Orthodox Church in Japan

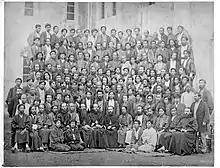
1882 council of the Orthodox Church in Japan

Kassatkin moved to Tokyo in 1872; he remained in Japan for most of the time until his death in 1912, even during the Russo-Japanese War of 1904–1905. He was consecrated bishop in the Alexander Nevsky Lavra in Saint Petersburg in the Russian Empire in March 1880 (initially with the title of auxiliary bishop of Reval; he became Archbishop of Tokyo and Japan from March 1906). Kassatkin travelled across Russia to collect funds for the construction of the Orthodox Cathedral in Tokyo, which was inaugurated in Kanda district in 1891 and went on to be known after him as Nikorai-do. Nikolay Kassatkin made Japanese translations of the New Testament and of some liturgical books (Lenten Triodion, Pentecostarion, Feast Services, Book of Psalms, Irmologion).